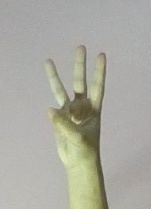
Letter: thaa